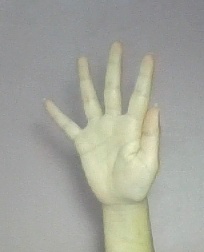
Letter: sheen